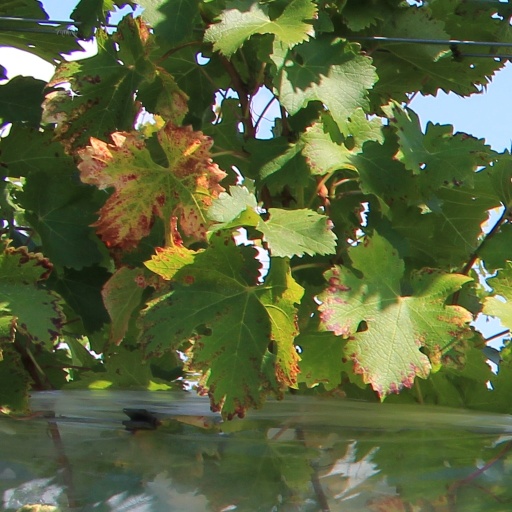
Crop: grape